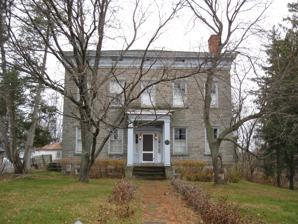
Building: Peter Chandler House
Country: United States of America
Year built: 1838
Historic house in New York, United States United States historic place Peter Chandler House U.S. National Register of Historic Places Peter Chandler House, November 2009 Show map of New York Show map of the United States Location 5897 Main St., Mexico, New York Coordinates 43°27′35″N 76°13′45″W / 43.45972°N 76.22917°W / 43.45972; -76.22917 Area less than one acre Built 1838 Architectural style Greek Revival MPS Mexico MPS NRHP reference No. 91001626 Added to NRHP November 14, 1991 The Peter Chandler House is a historic house located at 5897 Main Street in Mexico , Oswego County, New York . Description and history It is a formal, two-story, Greek Revival / Exotic Revival style residence constructed of grey sandstone . The residence was built in 1838 and is five bays in width with a symmetrically composed facade and one chimney piercing its roof. It was listed on the National Register of Historic Places on November 14, 1991. References